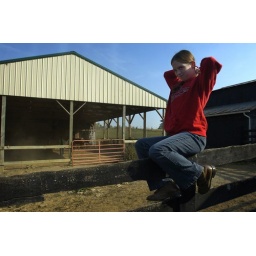
Chelsea pulls back her hair on the fence while her sister works a horse in the barn.